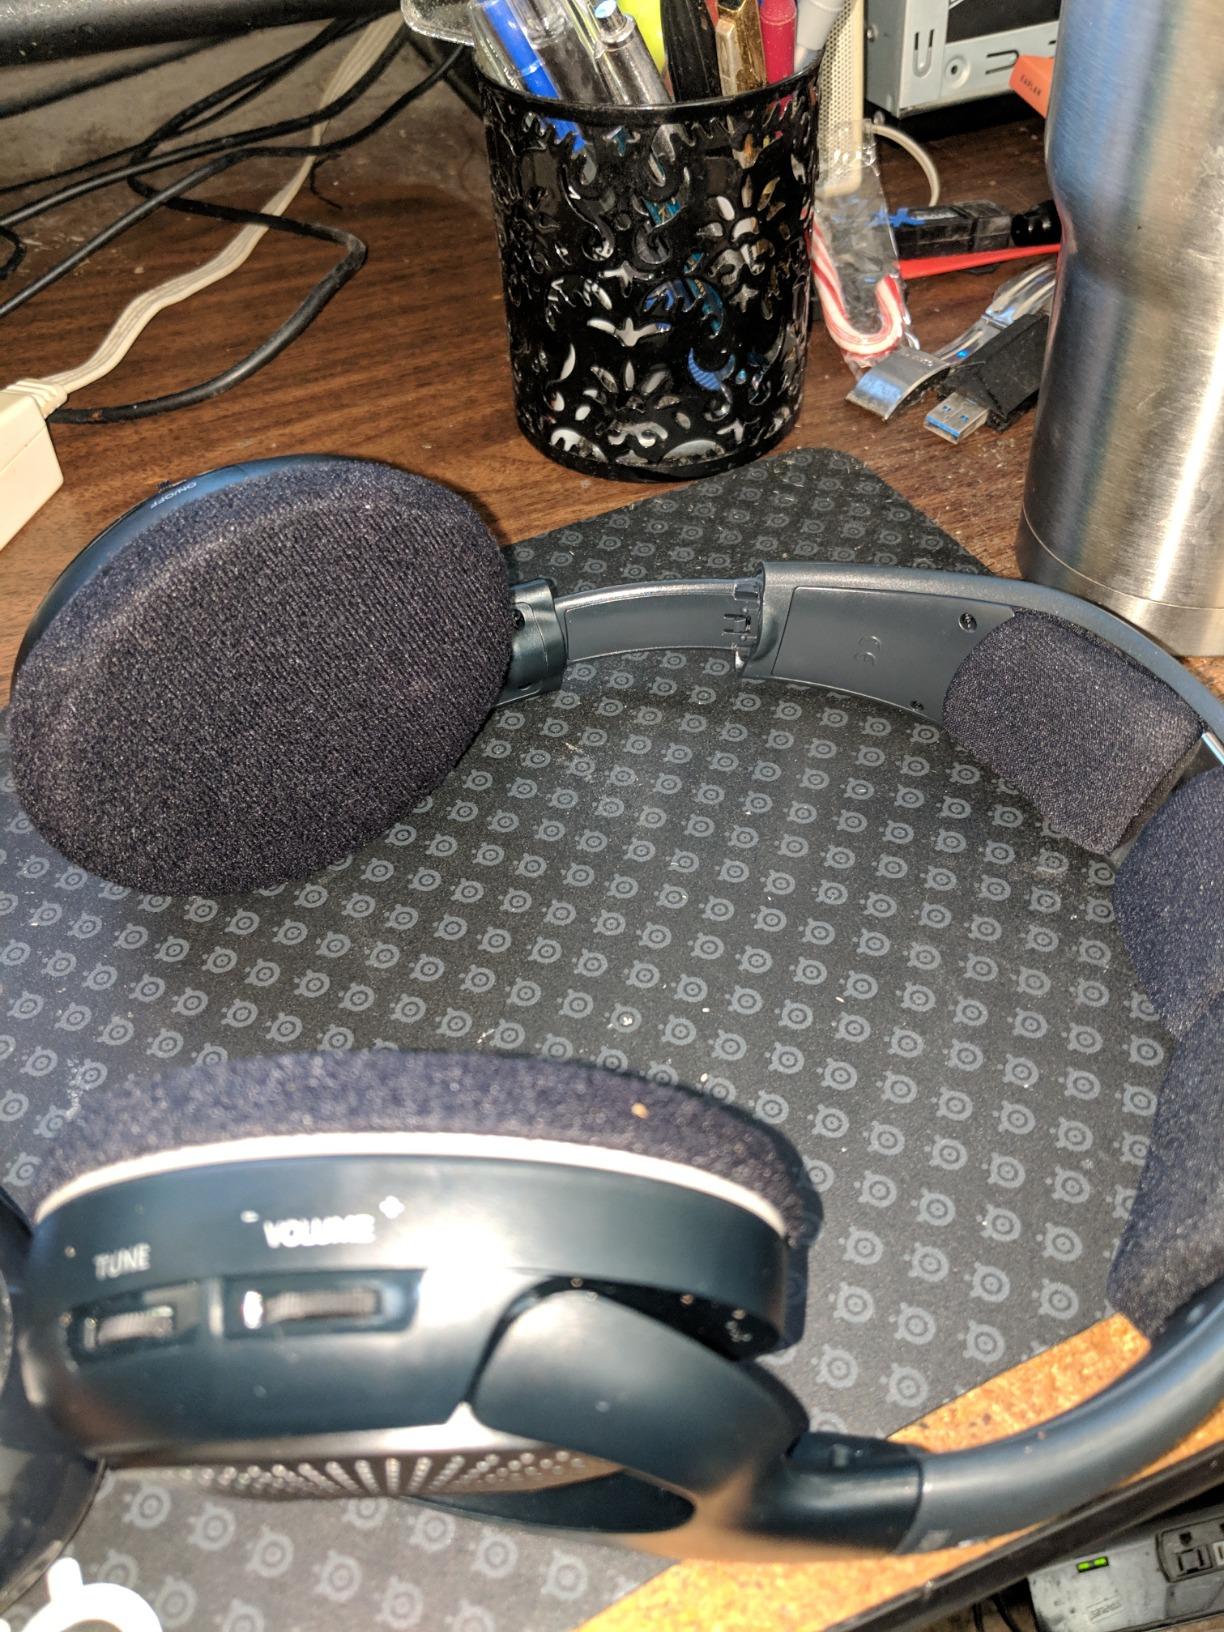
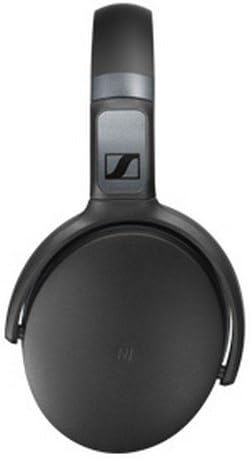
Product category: headphones
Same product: no